James Bryce, 1st Viscount Bryce

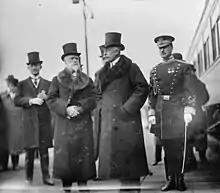
1911 - Bryce (far left) beside Prince Arthur, Duke of Connaught and Strathearn, Governor General of Canada (also wearing top hat)

In February 1907 Bryce was appointed Ambassador to the United States. He held this office until 1913, and was very efficient in strengthening Anglo-American ties and friendship. The appointment, criticised at the time as withdrawing from the regular diplomatic corps one of its most coveted posts, proved a great success. The United States had been in the habit of sending, as minister or ambassador to the Court of St James's, one of its leading citizens: a statesman, a man of letters, or a lawyer whose name and reputation were already well known in Great Britain. For the first time Great Britain responded in kind. Bryce, already favourably regarded in America as the author of "The American Commonwealth", made himself thoroughly at home in the country; and, after the fashion of American ministers or ambassadors in England, he took up with eagerness and success the role of public orator on matters outside party politics, so far as his diplomatic duties permitted.